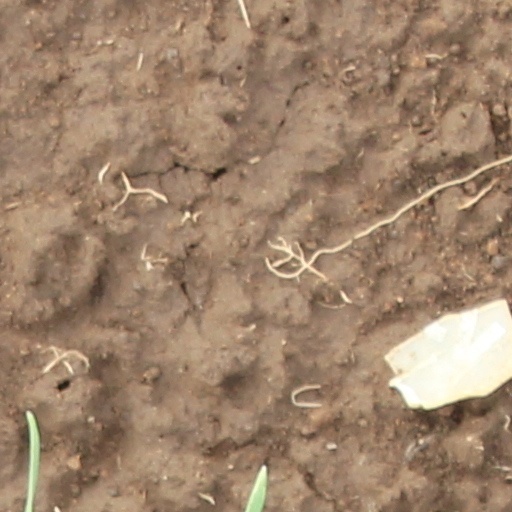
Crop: wheat